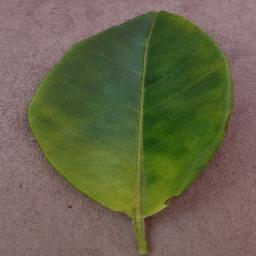
Label: Orange___Haunglongbing_(Citrus_greening)